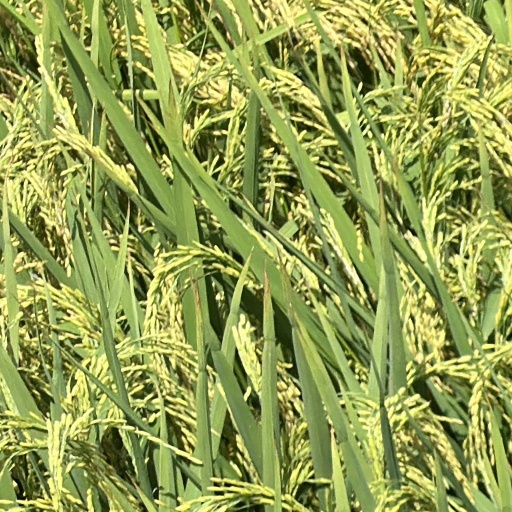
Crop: rice